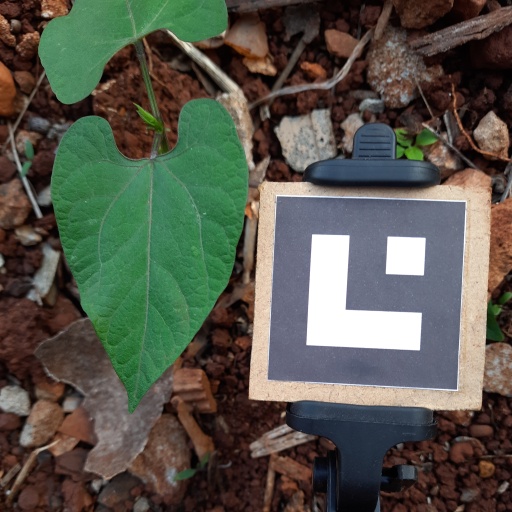
Observations: wavy surface, no eating holes, under cloudy sky